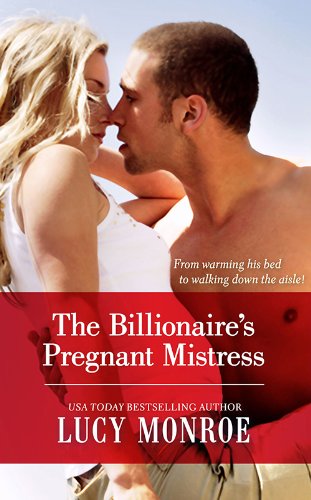
The Billionaire's Pregnant Mistress (Mistress to a Millionaire Book 11)
Category: Buy a Kindle
Review For a sexy story that sizzles with wicked sensuality and realistic characters, be sure to pick up TBPM! -- The Best Reviews, Leena Hyat I seriously could not put this book down. -- The Best Reviews, Barb Hicks Ms Monroe's writing kept me glued to this book. -- CartaRomance Reviews, Dawn Brookes Throughout the story, sparks fly and ignite the passion between these two strong-willed people. -- Blue Ribbon Reviews, Alane Coppinger About the Author USA Today Bestseller Lucy Monroe finds inspiration for her stories everywhere as she is an avid people-watcher. She has published more than fifty books in several subgenres of romance and when she's not writing, Lucy likes to read.  She's an unashamed book geek, but loves movies and the theatre too. She adores her family and truly enjoys hearing from her readers! Visit her website at: http://lucymonroe.com Excerpt. Alexandra nervously smoothed the kerchief style silk halter-top over the nonexistent bump where her baby rested under her heart.The unaccustomed warmth of late spring had allowed her to wear the sexy outfit to boost her flagging morale. She turned to the side and surveyed herself in the full-length mirror in her bedroom. Her willowy body encased in the champagne silk hip-hugging pants and sexy halter looked no different than it had when Dimitri had left for Greece.The week-old knowledge that she was pregnant with his child might show in her wary hazel eyes, tinted sultry green by colored contacts, but it had not yet affected the shape of her body. She adjusted the gold chain belt resting low on her hips and the multiple thin bangles she wore on her wrist tinkled like small bells as they clinked together. Then in a nervous gesture, she pulled another curling strand of her hair down to frame the soft angles of her face.Curled and professionally bleached so many shades, it looked like rippling sunlight when she let it down, her hair was a Xandra trademark. Only right now, she didn't feel like Xandra Fortune, popular model and lover to Greek tycoon, Dimitrius Petronides. She felt like Alexandra Dupree, daughter of an old New Orleans family, convent educated and shocked to be unmarried and pregnant with her lover's child."You look beautiful, pethi mou." Alexandra spun away from the mirror. Dimitri stood in the door, masculine appreciation burning in his startling blue eyes. For a moment she forgot her condition. Forgot the many truths she needed to tell him. Forgot her fears. Forgot everything but how much she had missed this man over the past three weeks.She flew across the room and threw herself against his chest. "Mon cher, I have counted the minutes since you left!"Strong arms locked around her in an almost convulsive movement while his body remained strangely stiff. "It has only been a month and you have been busy with work. You cannot have missed me that much."His words reminded her how he had resented her refusal to quit modeling when they had become lovers, but she had not wanted to be any man's kept mistress. Nor had she had the option of quitting her job. She needed the money she made to support the family he knew nothing about."You are wrong. Nothing can keep me so occupied I do not notice your absence. A day. A week. A month. I grieve them all." She grimaced inwardly at her blatant vulnerability. Where had her sophisticated cool gone, the career model facade that had initially drawn Dimitri to her?The first crack had appeared when he'd told her he was going to be in Greece longer than anticipated and she'd cried. After two-and-a-half weeks of morning sickness, a positive pregnancy test and her mother's horrified reaction to the news, the Xandra Fortune persona was in definite risk of extinction.Dimitri tried to hold on to his self-control, not an easy thing around Xandra. And this was Xandra as he'd never seen her. Clingy. Almost vulnerable, but he knew that could not be true. They had become lovers a year ago and although she shared her body with a generosity that moved him, she kept her heart and parts of her life hidden from him.Their relationship was modern and free of long-term commitment, something she'd made it clear by her actions she did not expect from him.She pressed her body to his in blatant invitation and he laughed. "You mean you have grieved my absence from your bed, do you not?"That was the only place he was convinced she did need him. She wouldn't let him support her, making it obvious she would rather spend time away from him than give up any part of her career. None of this, however, made it easier to say what needed to be said. In fact, he was sure it would be harder for him to say the words than for her to hear them. His sophisticated lover would not appreciate a drawn out, or emotional goodbye any more than he would.She shook her head, stretching up to link her hands behind his neck and brushed the hair at his nape. "I missed you, Dimitri. There was no joy in cooking for myself alone, no pleasure in watching the French Open without you to mutter when your favorite double-faulted on game point."He frowned, remembering the play. She smiled at him with a look that spelled his doom if he didn't get his news out quickly. It had already wrought an instant response in his body. "I have news I must tell you."Her arms went stiff in reaction to the seriousness of his tone. "Can it not wait, mon cher?" He reached behind his neck to remove her hands, but she locked her fingers with surprising force.He clasped her wrists. "We must talk now."Alexandra did not want to talk. She was not ready to share her news. He'd seduced her from the beginning. She'd given him her heart, her body and her fidelity, as committed to him as any wife could be. Only she wasn't his wife and she didn't know how he'd respond to his lover getting pregnant.Fear more than desire prompted her hips to grind against him. "No." She kissed his chin, tasting the skin and letting her body absorb the return of its other half. "No talk." She brushed her unfettered breasts behind her thin top back and forth across the crisp white silk of his shirt. "First, this.""Xandra, no." He pulled her hands away from his neck, but made the mistake of letting them go.She tunneled under his jacket and pushed it off his shoulders. "Dimitri, yes."He glared at her, but he did not stop her from pushing his suit coat to a pile of expensive Italian designer fabric on the floor. She smiled in approval. "I want you, Dimitri. We can talk later."She needed the affirmation that they were two halves of the same whole before she could tell him the truth about the baby she carried and equally as terrifying, the truth about who and what she was.He grabbed her round the waist and lifted her until her mouth was even with his own. "Heaven help me, I want you, too."There was something about the angry tone in his voice she did not understand, but she could not focus on it for long, not with his warm lips closing over her own in overwhelming passion.She tore at his tie while he made quick work of the two hooks holding her top together. He helped her with the buttons on his shirt. The two garments fell to the thick pile carpet together and his lips never separated from hers. He pulled her flush against his body and the naked flesh of her already aroused nipples brushed the heat of his muscular chest.She shivered in reaction while he groaned."We should not be doing this."The words registered only subliminally, planting a question as to why they should be said, but she could not consciously respond to them. She was too overwhelmed by the feel of his flesh against her own for the first time in over a month. He seemed similarly affected as his arms tightened around her until she could barely take a breath.Seconds later they lay entwined on the bed, the rest of their clothes discarded, hungry hands touching intimate places, mouths devouring one another. They climbed to the heights together with a speed they never had before. When they tumbled into starbursts and oblivion, masculine shouts mingled with her own cries of pleasure.Alexandra laid her hand over Dimitri's heart. It still beat with the accelerated pulse of recently spent passion. "Such a strong heart," she murmured, "such a strong man." Would the news she had to share direct that strength toward her or against her?His body tensed as if he had some premonition of what was to come. He rolled away and ejected himself from the bed. "I need a shower."She stared at the six-foot-four-inch sexy giant towering above the bed. Tension was emanating off him in waves."I'll join you."He shook his head. "Stay there. I will be quick."Her heart squeezed at the small rejection, but she smiled and nodded. "All right." Craven coward that she was, she gladly accepted another excuse to put off telling him her news.He came out of the bathroom fifteen minutes later dressed in his usual sartorial elegance, but his dark hair was still damp. His choice of another business suit over something less formal made her pause."Do you have a meeting?"The chiseled features of his gorgeous face were set in an unemotional mask. "Xandra, there is something I must tell you."She scooted into a sitting position, pulling the sheet with her to shield her body from the blue gaze that had mesmerized her from the moment they met. "What?""I'm getting married."Everything inside her went still. Had he said what she thought he had said? No. It wasn't possible. "M-mar-ried?"His hands fisted at his sides, his body stiff with tension she could no longer ignore. "Yes."She could not take it in. It had to be some kind of joke. "If this is your idea of a marriage proposal, you've got a lot to learn."Sensual lips twisted in a grimace. "Do not be ridiculous.""Ridiculous?" She wished her brain would start working again, but she couldn't think in the face of his words."You are a career woman as you've shown time and again over the past year." He slashed the air with one cutting hand. "A woman with your ambitions would not make a proper wife for the heir to the Petronides empire."She shivered with a chill that went clear to the marrow of her bones. "What exactly are you saying?""I am getting married and naturally our liaison must come to an end." The sick paleness of his features did nothing to alleviate her personal pain."You told me our relationship was exclusive. You told me I could trust you. You would not make love to another woman while I shared your bed." She jumped out of that bed, feeling dirty and used, the passion they had shared soiled with his revelation.Running his long fingers through the black silk of his hair, he sighed. "I have not had sex with another woman.""Then who are you marrying?" she practically shrieked."No one you know.""Obviously." Alexandra glared at him, wanting to kill him, wanting to scream, very afraid she would cry.He sighed again. "Her name is Phoebe Leonides."Greek. The other woman was Greek and probably meek, proper and brought up to marry money. "When did you meet her?" Though the pain was tearing her apart, she had to know."I've known Phoebe most of my life. She is the daughter of a family friend.""You've known her most of your life and you just decided you loved her?"A cynical laugh erupted from him. "Love has nothing to do with it."He said love like it was a dirty word. Neither of them had ever spoken of love, but she adored Dimitri with every fiber of her being and had hoped that he had returned those feelings at least in some small way. Enough to make a marriage and family between them work now that she was pregnant with his child, but he quite obviously didn't believe in the emotion."If you don't love this woman, why are you marrying her?""It is time."She swallowed convulsively. "You say that like it's something you'd always planned to do.""It is."Blood roared to her head, making her feel flushed and weak. She swayed.He said something vicious in Greek and grabbed her upper arms to steady her. "Are you all right, pethi mou?" What planet was he from? How could she be all right? He'd just told her he planned to marry another woman, a woman he'd always intended to make his wife while he'd spent the past year using Alexandra as his whore."Let. Me. Go," she got out between clenched teeth.He dropped his hands, his face registering affront and she wanted to slap him so much it was an ache in her muscles. He took a single step back.She glared up at the face that had been more beloved than any other since they met fourteen months ago. "Let me get this straight. You always planned to marry another woman?"Indigo eyes narrowed. He didn't like repeating himself. "Yes.""Yet you seduced me into your bed. You made me your tart knowing you never intended our relationship to be anything more than sexual?"He reared back as if she'd struck him. "I did not make you my tart. You are my lover.""Ex-lover."His jaw clenched. "Ex-lover.""Why…" She swallowed the bile rising in her throat. She couldn't ask this, but she had to. "Why did you make love, I mean …have sex with me just now?"He spun away from her, his magnificent body sending messages to her own even amidst the carnage of their discussion."I couldn't help myself."She believed him. She hadn't been able to help herself with him from the very beginning. She'd still been a virgin at the ripe age of twenty-two, but her innocence had been no barrier to the feelings he ignited in her.He'd been shocked by her virginity, but not deterred in his resolve to make her his lover. She'd loved him and after two months of holding him off, she'd given in. It had been fantastic. He had made her feel cherished and there had been times over the past year when she had even felt loved."I don't believe you want to let me go." He couldn't."It is time," he said again, as if that explained it all."Time to marry the woman you intended to marry all along?" she asked, needing to make it very clear in her own mind."Yes."Suddenly she felt her nakedness even through the mists of her anger and it shamed her. She had shared her body without inhibitions with this man for a year…a year during which he knew he planned to marry another woman.She spun on her heel and headed to the bathroom where she jerked on the toweling robe she kept hanging on the back of the door. When she came back into the bedroom, Dimitri was gone. A search of the apartment revealed he had not merely left the bedroom, he had left her.She stood in the middle of the living room and let the emptiness of the apartment sink into her consciousness until it was so heavy it forced her to her knees. Her head dropped, feeling too heavy for her neck and the sting of tears began in the back of her throat.Soon their acid heat burned their way down her cheeks and neck to soak into the lapel of the heavy Turkish robe.Dimitri was gone.
Features: When the Greek claims his heir... | When Greek billionaire Dimitri Petronides is forced to give up Xandra Fortune, his beautiful mistress, he's certain she won't be too distraught. For all the intense passion they've shared she's never let him into her heart, and such a commitment–shy woman could never be his wife...But after their split, Dimitri discovers that Xandra Fortune is not who he thought she was – and she is also pregnant with his child. Now he has to track her down and claim his mistress as his wife!